Mercenasco Castle

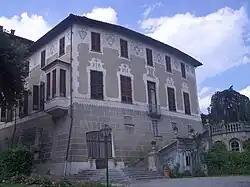
Southern view

The first recorded evidence of the existence of the castle, which was likely connected to a fortified settlement or "ricetto", dates back to 1142, when Guglielmo Borgio of Mercenasco pledged allegiance to the city of Vercelli. From 1280, the fief came under the co-lordship of the Valperga family. During the 14th century, amid the conflicts between the House of Savoy and Montferrat, the castle was burned and looted. With the Treaty of Cherasco in 1631, the fief was permanently transferred under the control of the House of Savoy, who in 1646 ceded it to Gaspare Graneris de la Roche, president and general of finances.